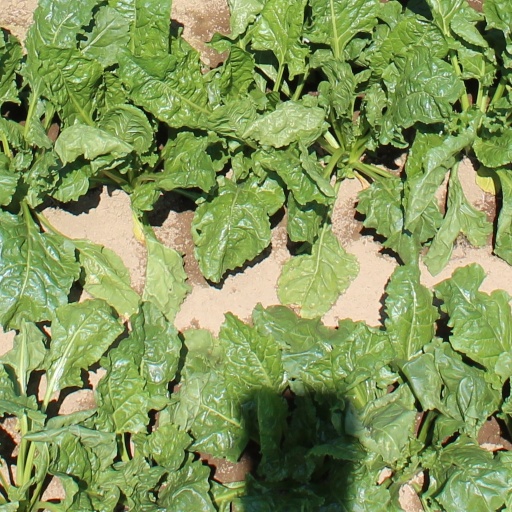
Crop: sugar beet